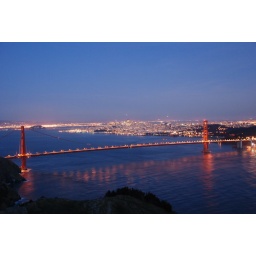
Me alone waiting on a hill in the cold for the light, trying to snap this picture before jumping in the car.